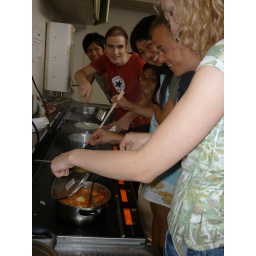
2nd floor kitchen in Shugakuin, these guys are serious about their cooking, it was very inspirational.